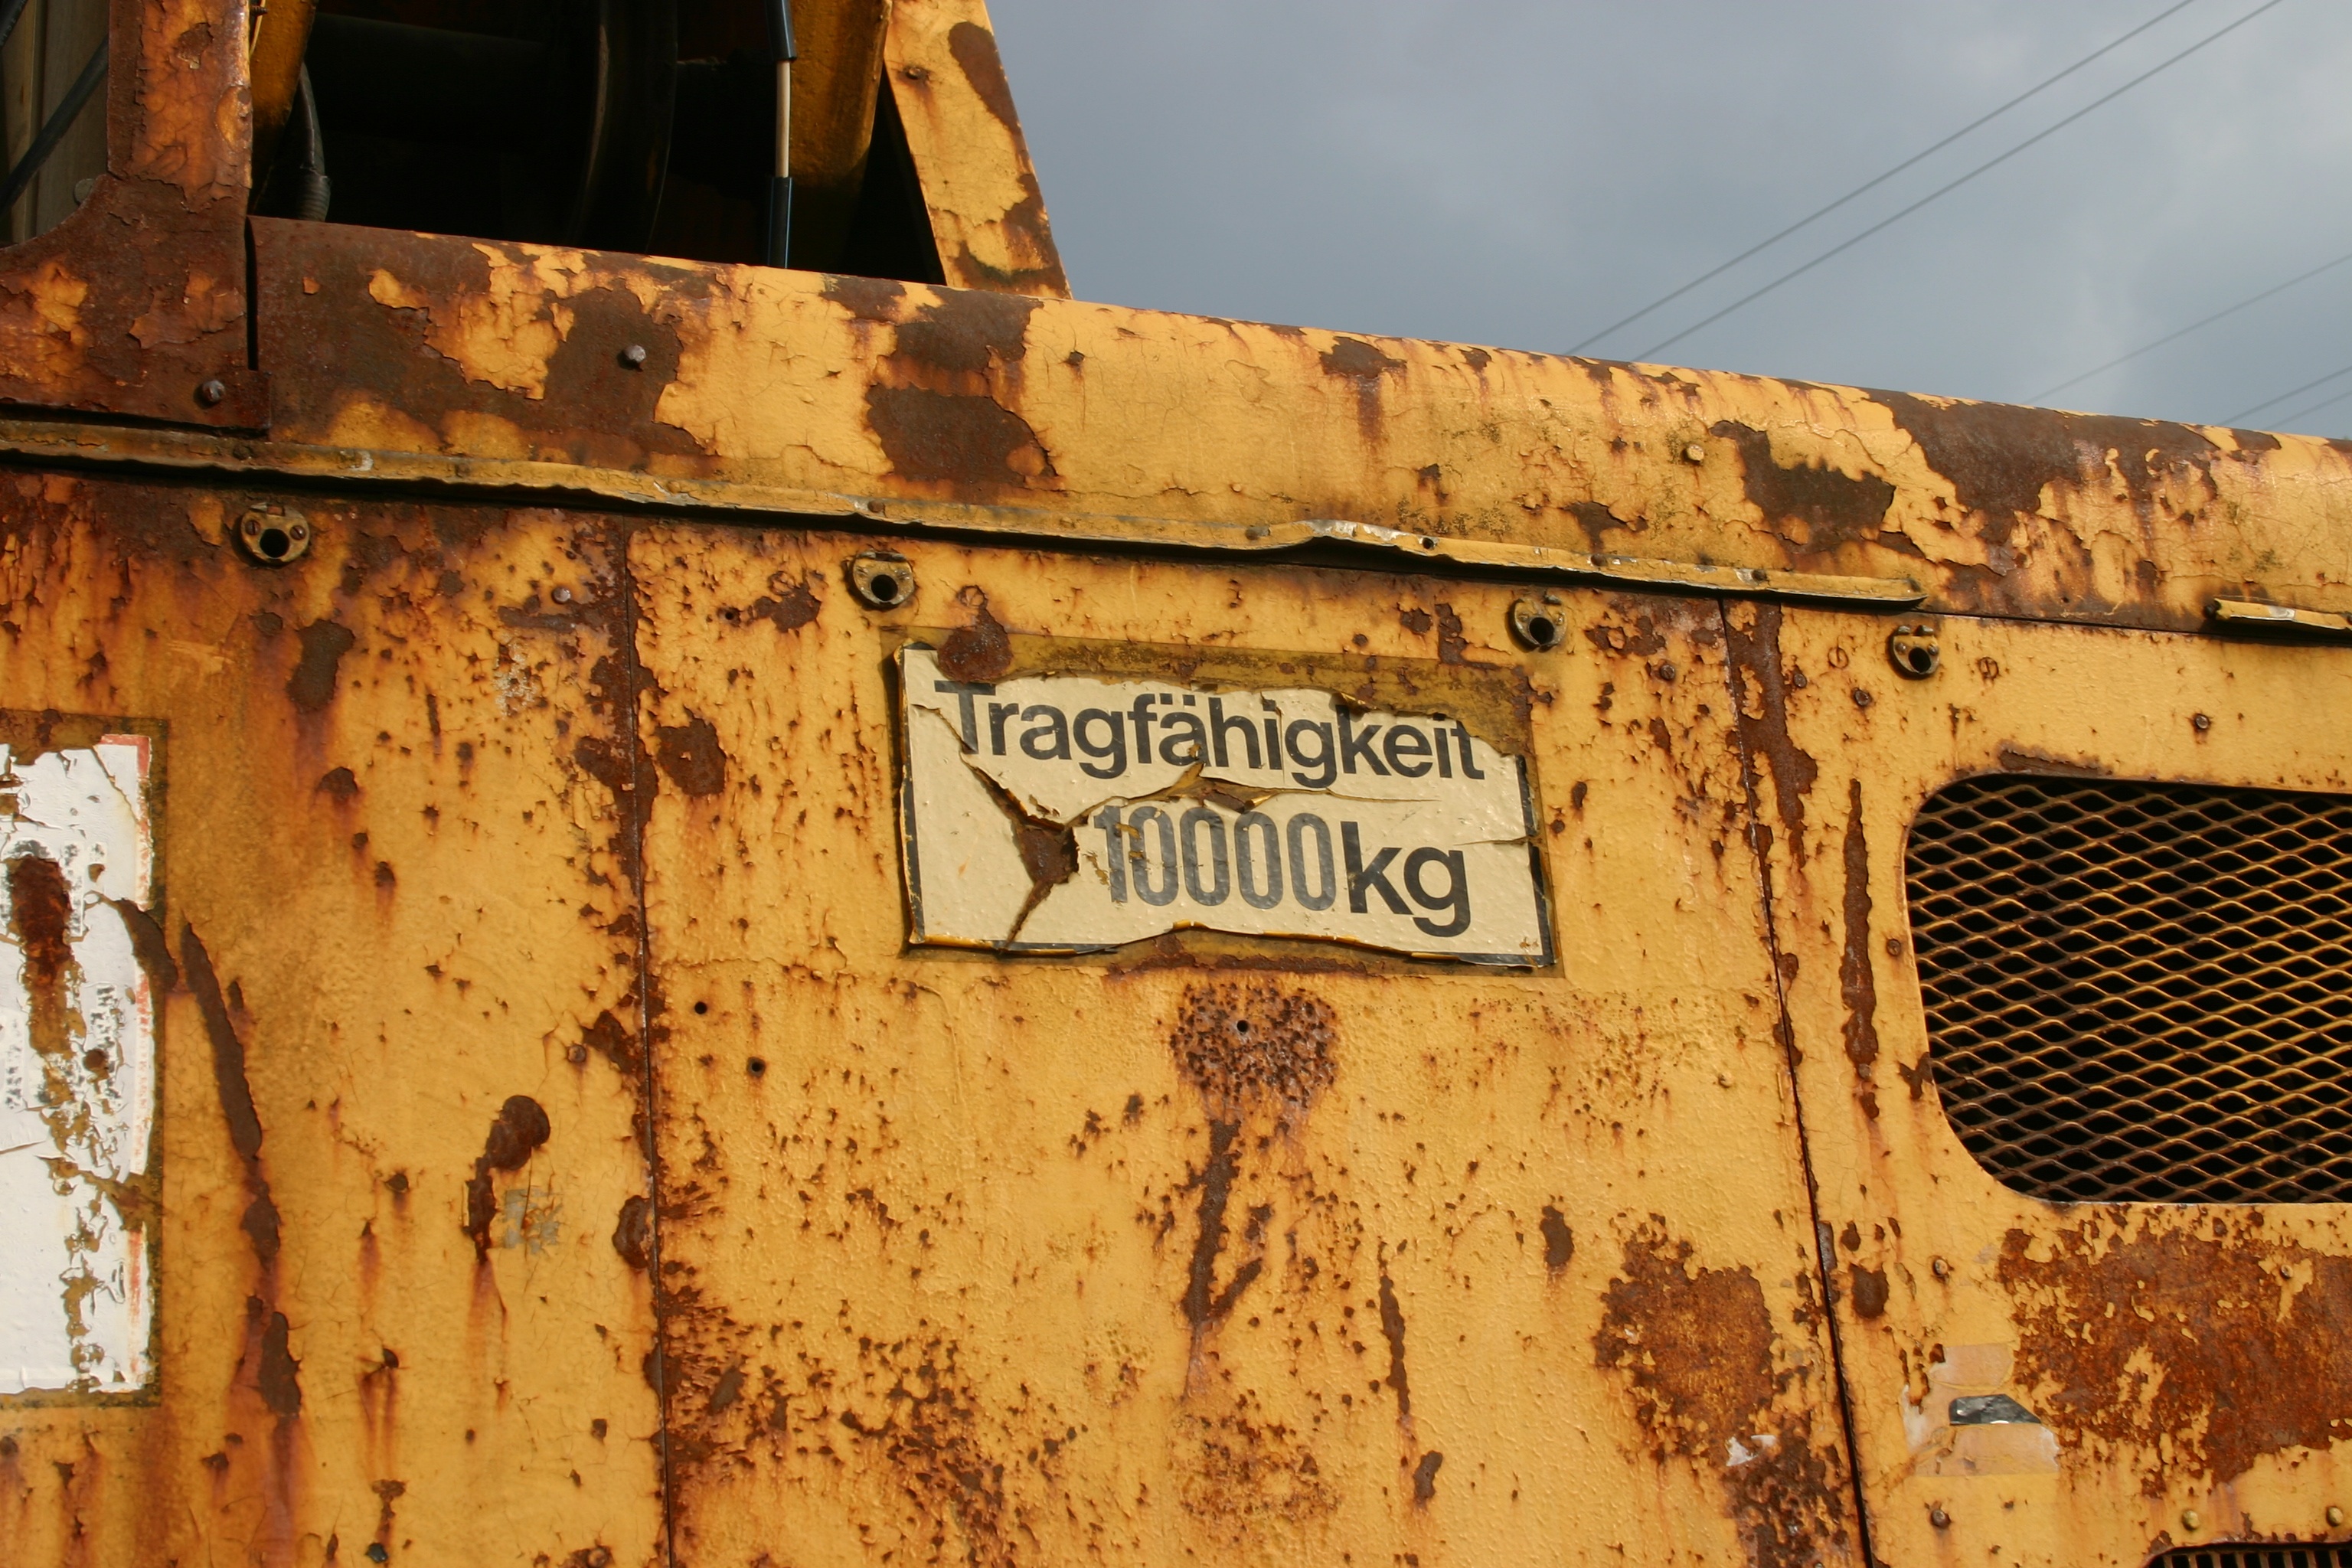
wood, construction equipment